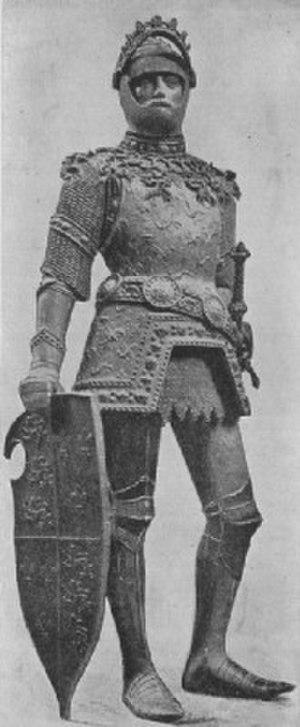
Le roi Arthur depuis The Book of Knowledge, la Société Grolier, 1911. Une sculpture de l'ère victorienne. This is identical to a portion of the right half of plate between pages 154 and 155 in H.F. Helmolt, History of the World, Volume VII, Dodd Mead 1902.
Les Merveilles de Rigomer est un long roman écrit par un auteur anonyme du XIIIᵉ siècle, faisant partie des légendes arthuriennes.